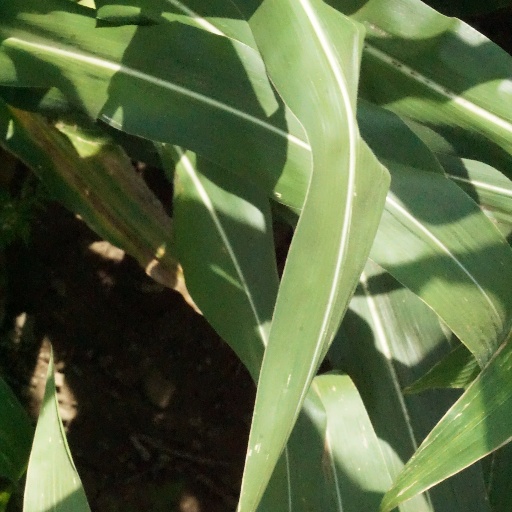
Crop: maize; corn